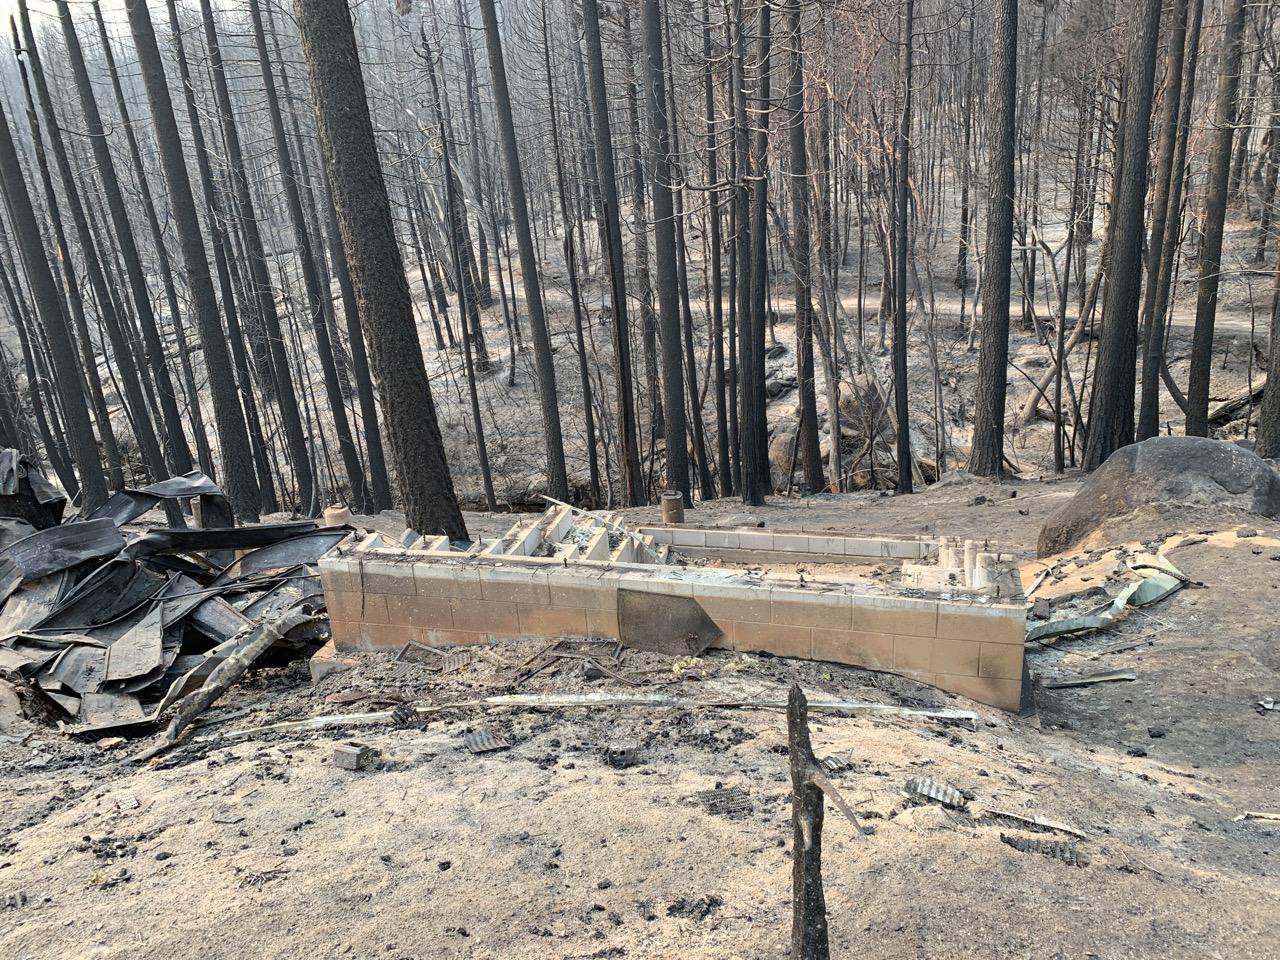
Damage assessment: destroyed